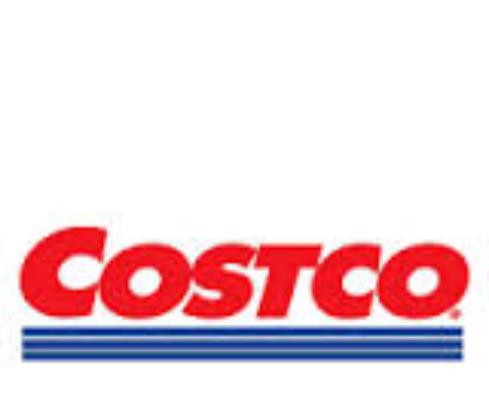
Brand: Costco Wholesale
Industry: Others